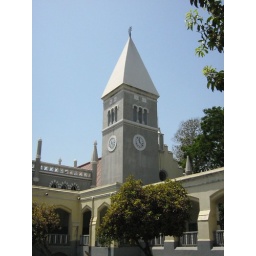
clock tower in town